Imambaras of Lucknow

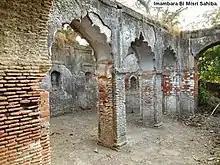
Imambara of Bi Misri Sahiba (Associated with Ali Akber at Karbala Musahab-ud-Daulah, Misri ki Baghiya, Ali Colony, Lucknow

Ali is buried in the City of Najaf-e-Ashraf in Iraq, so the Rauza of Ali is called The Najaf.